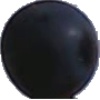
Label: blue_grape